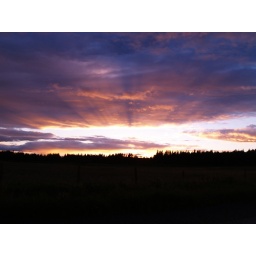
Weird sky opened up after a good downpour and a coast to coast rainbow the other night. Shot near Markstay, Ontario.